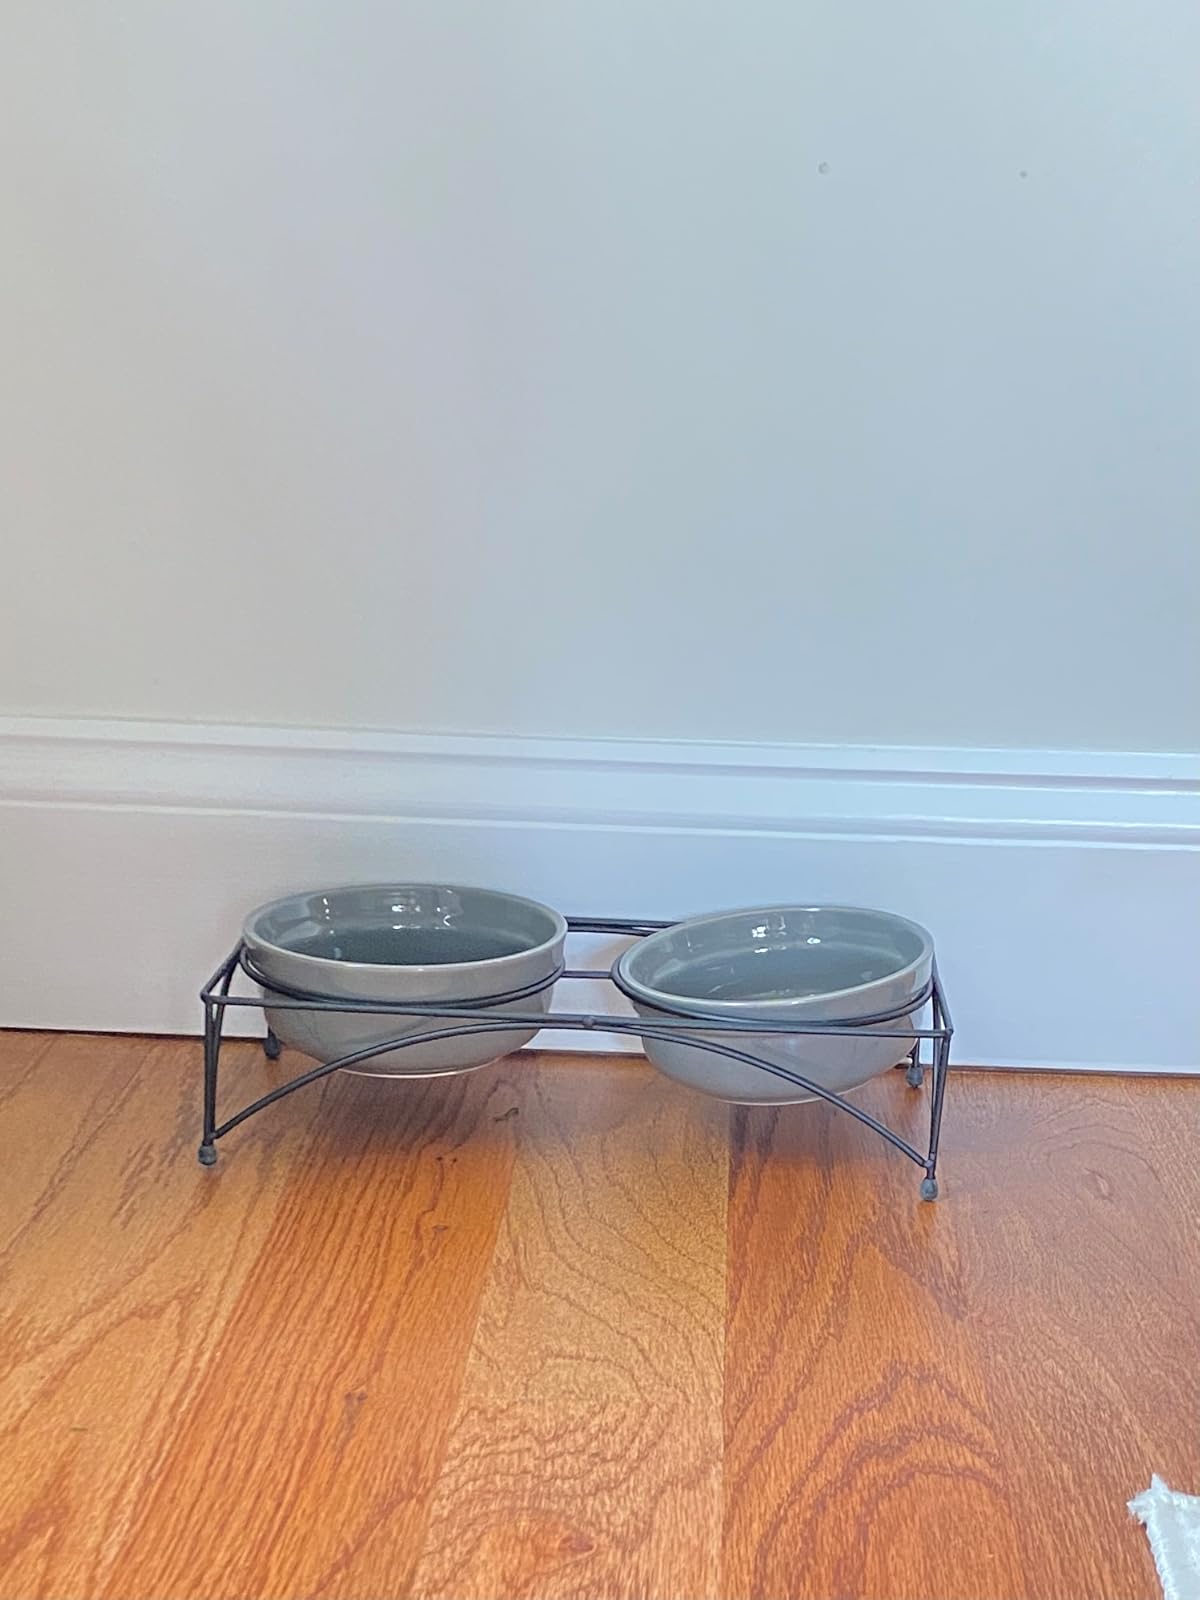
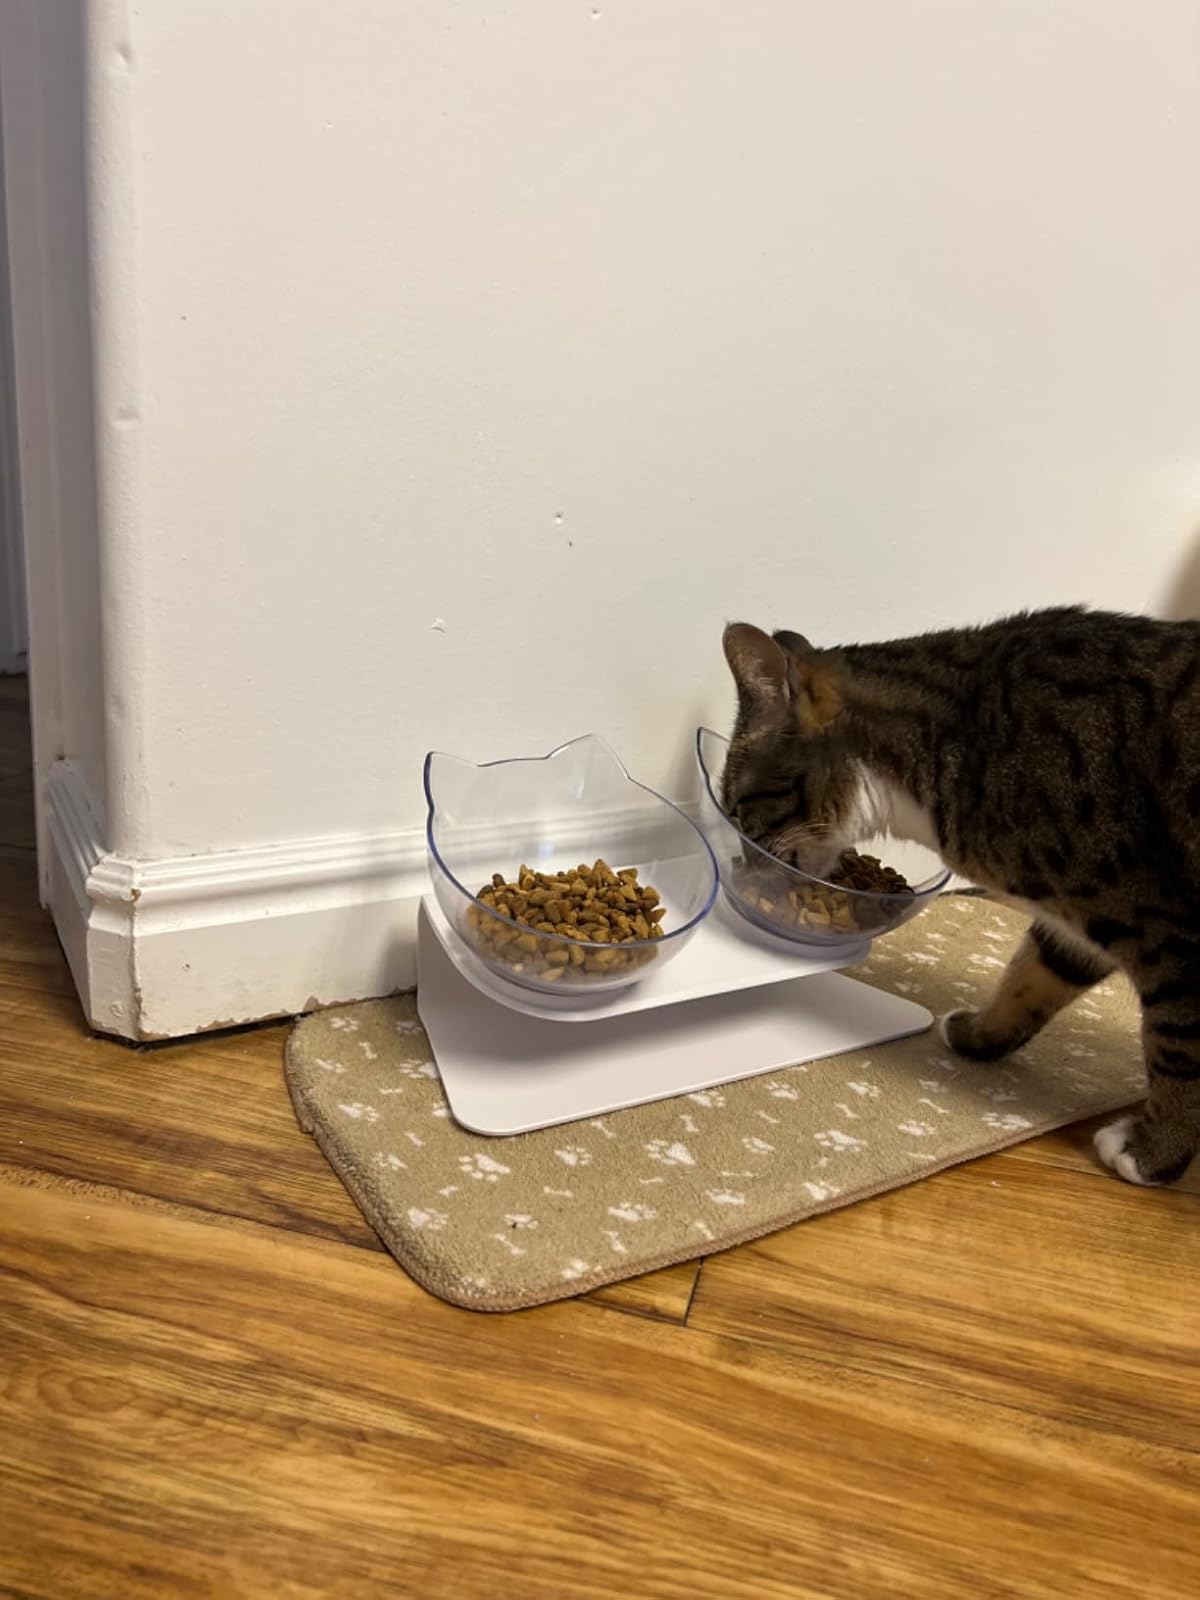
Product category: items_bowl
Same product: no